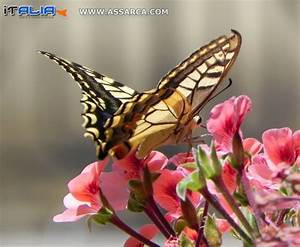
Label: farfalla